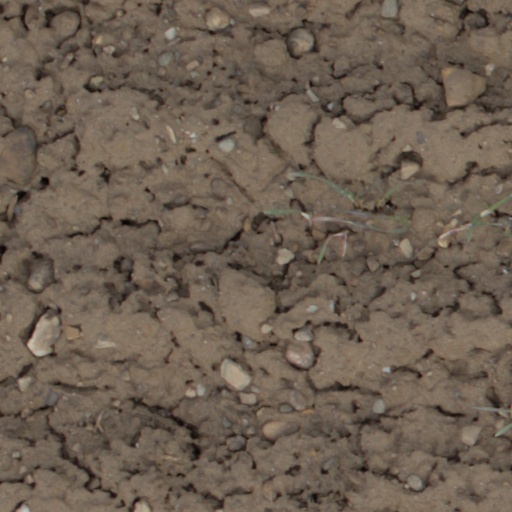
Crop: wheat